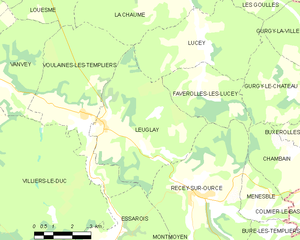
Leuglay est une commune française située dans le département de la Côte-d'Or, en région Bourgogne-Franche-Comté.